History of lesbianism in the United States

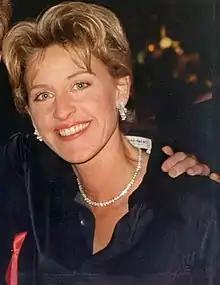
Ellen DeGeneres (1994), one of the first openly lesbian American celebrities

Lesbians were also active in the feminist movement. The first time lesbian concerns were introduced into the National Organization for Women came in 1969, when Ivy Bottini, an open lesbian who was then president of the New York NOW chapter, held a public forum titled "Is Lesbianism a Feminist Issue?". However, the national president, Betty Friedan, was against lesbian participation in the movement. In 1969 she referred to growing lesbian visibility as a "lavender menace" and fired openly lesbian newsletter editor Rita Mae Brown, and in 1970 she engineered the expulsion of lesbians, including Bottini, from the New York chapter.